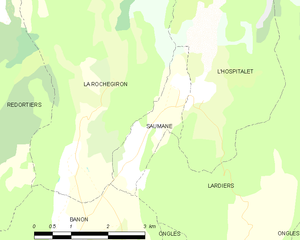
Carte des communes françaises: Saumane
Saumane est une commune française située dans le département des Alpes-de-Haute-Provence, en région Provence-Alpes-Côte d'Azur.